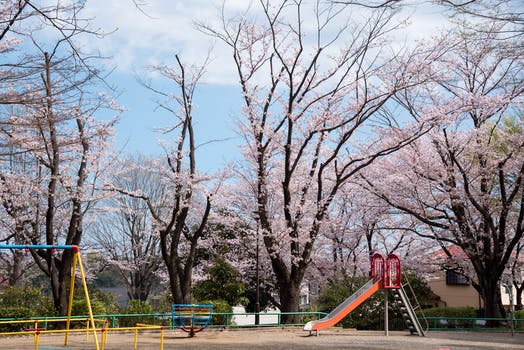
Label: No Watermark